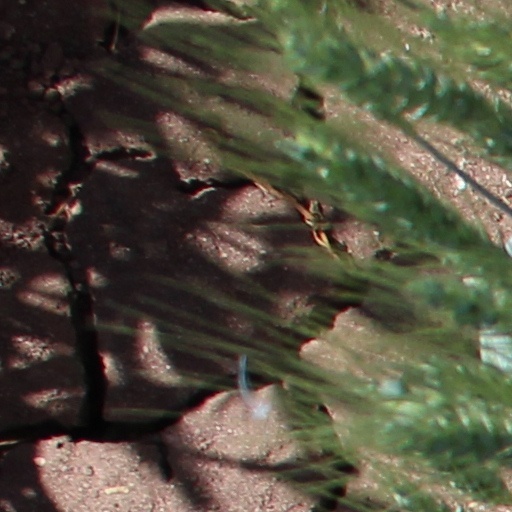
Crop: wheat